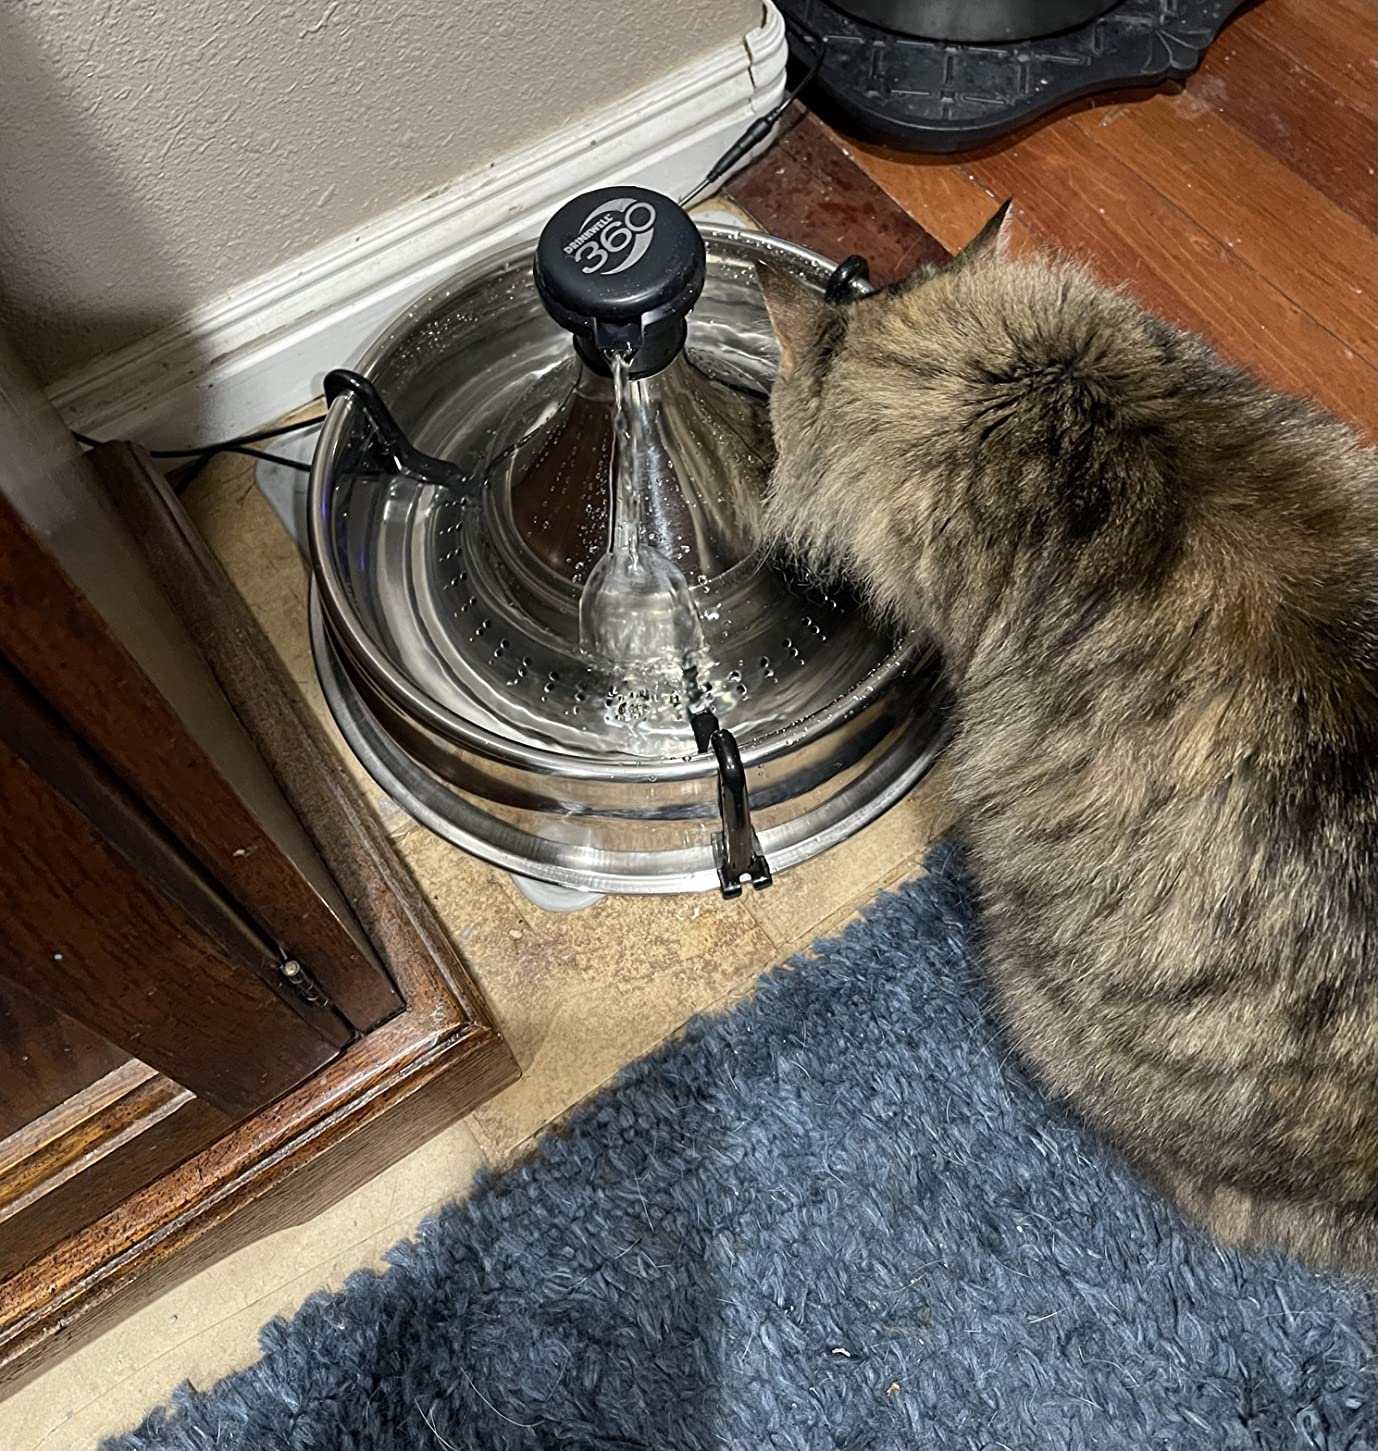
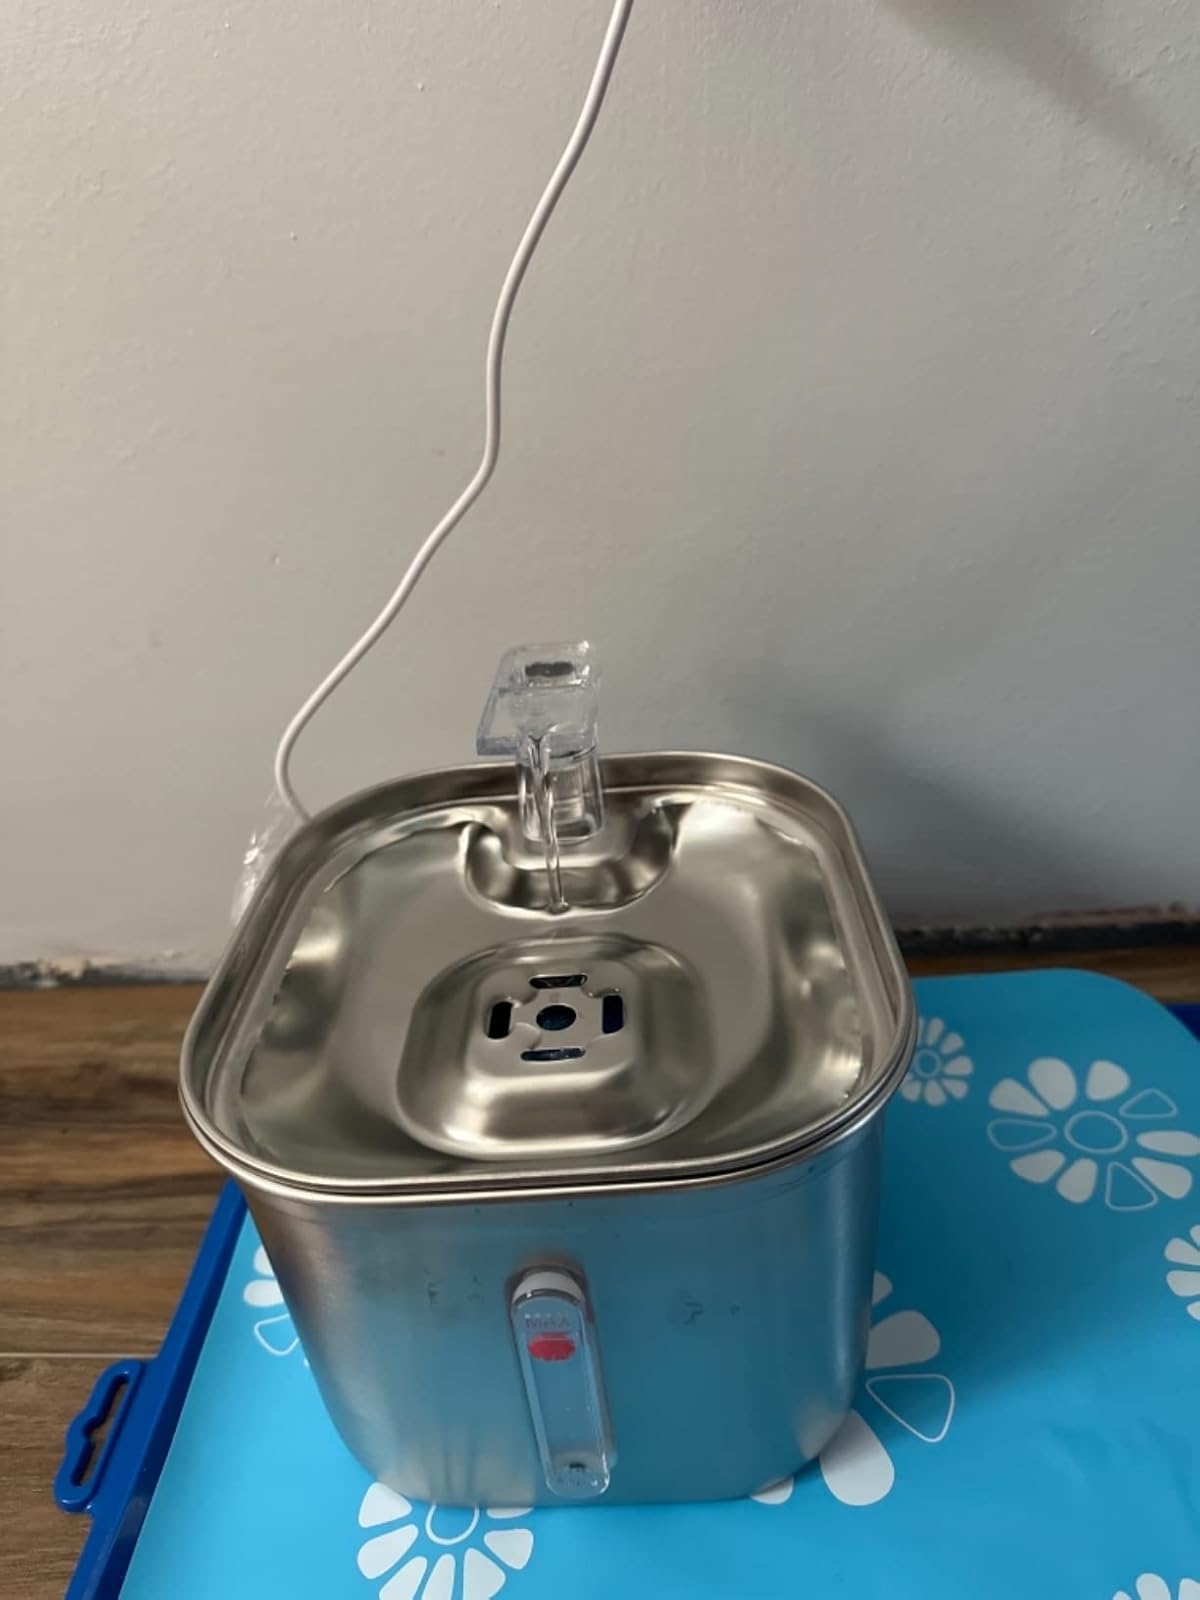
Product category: items_bowl
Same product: no